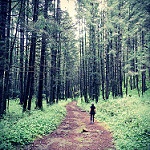
Label: forest